Grave of the Fireflies

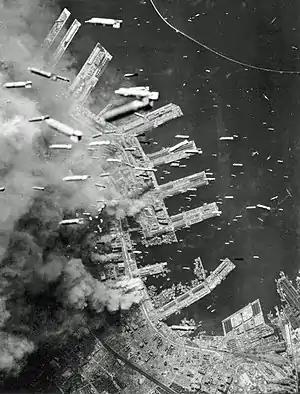
Incendiary bombs being dropped onto Kobe, the setting of the film

"Grave of the Fireflies" author Akiyuki Nosaka said that many offers had been made to make a live-action film adaptation of his short story. Nosaka argued that "it was impossible to create the barren, scorched earth that's to be the backdrop of the story". He also argued that contemporary children would not be able to convincingly play the characters. Nosaka expressed surprise when an animated version was offered. After seeing the storyboards, Nosaka concluded that it was not possible for such a story to have been made in any method other than animation and expressed surprise in how accurately the rice paddies and townscape were depicted.